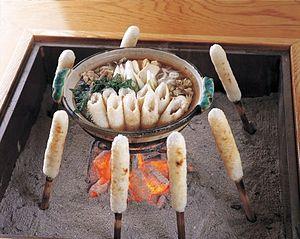
De par la nature même de l'archipel japonais, composé de nombreuses îles et s'étendant sur plus de 3 500 kilomètres, la cuisine japonaise est avant tout une cuisine de région où certains principes majeurs se déclinent au gré des goûts et des ingrédients locaux à disposition. Il en résulte une très grande diversité de plats, que l'on désigne habituellement sous le terme kyōdo ryōri.